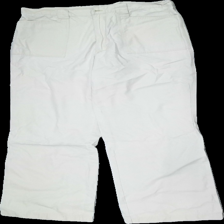
View: front
Type: Trousers
Category: Ladies
Brand: Cappuchini
Colors: Beige
Material: 100% Cotton
Cut: Regular
Size: 42
Season: All
Price range: 50-100
Recommended usage: Reuse